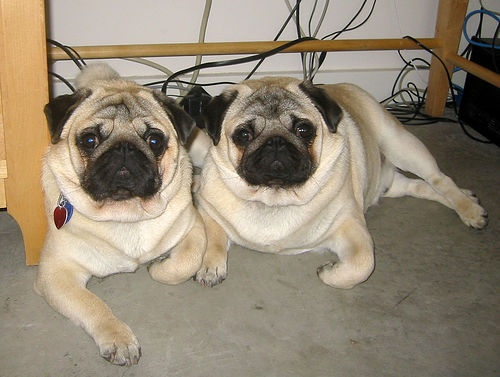
A couple of small brown pugs laying next to each other.
Two good friends sitting together on the floor.
Two cute pugs lounge together under a desk on the floor.
Two pug dogs laying on the floor next to each other.
Two dogs who are laying down near each other.